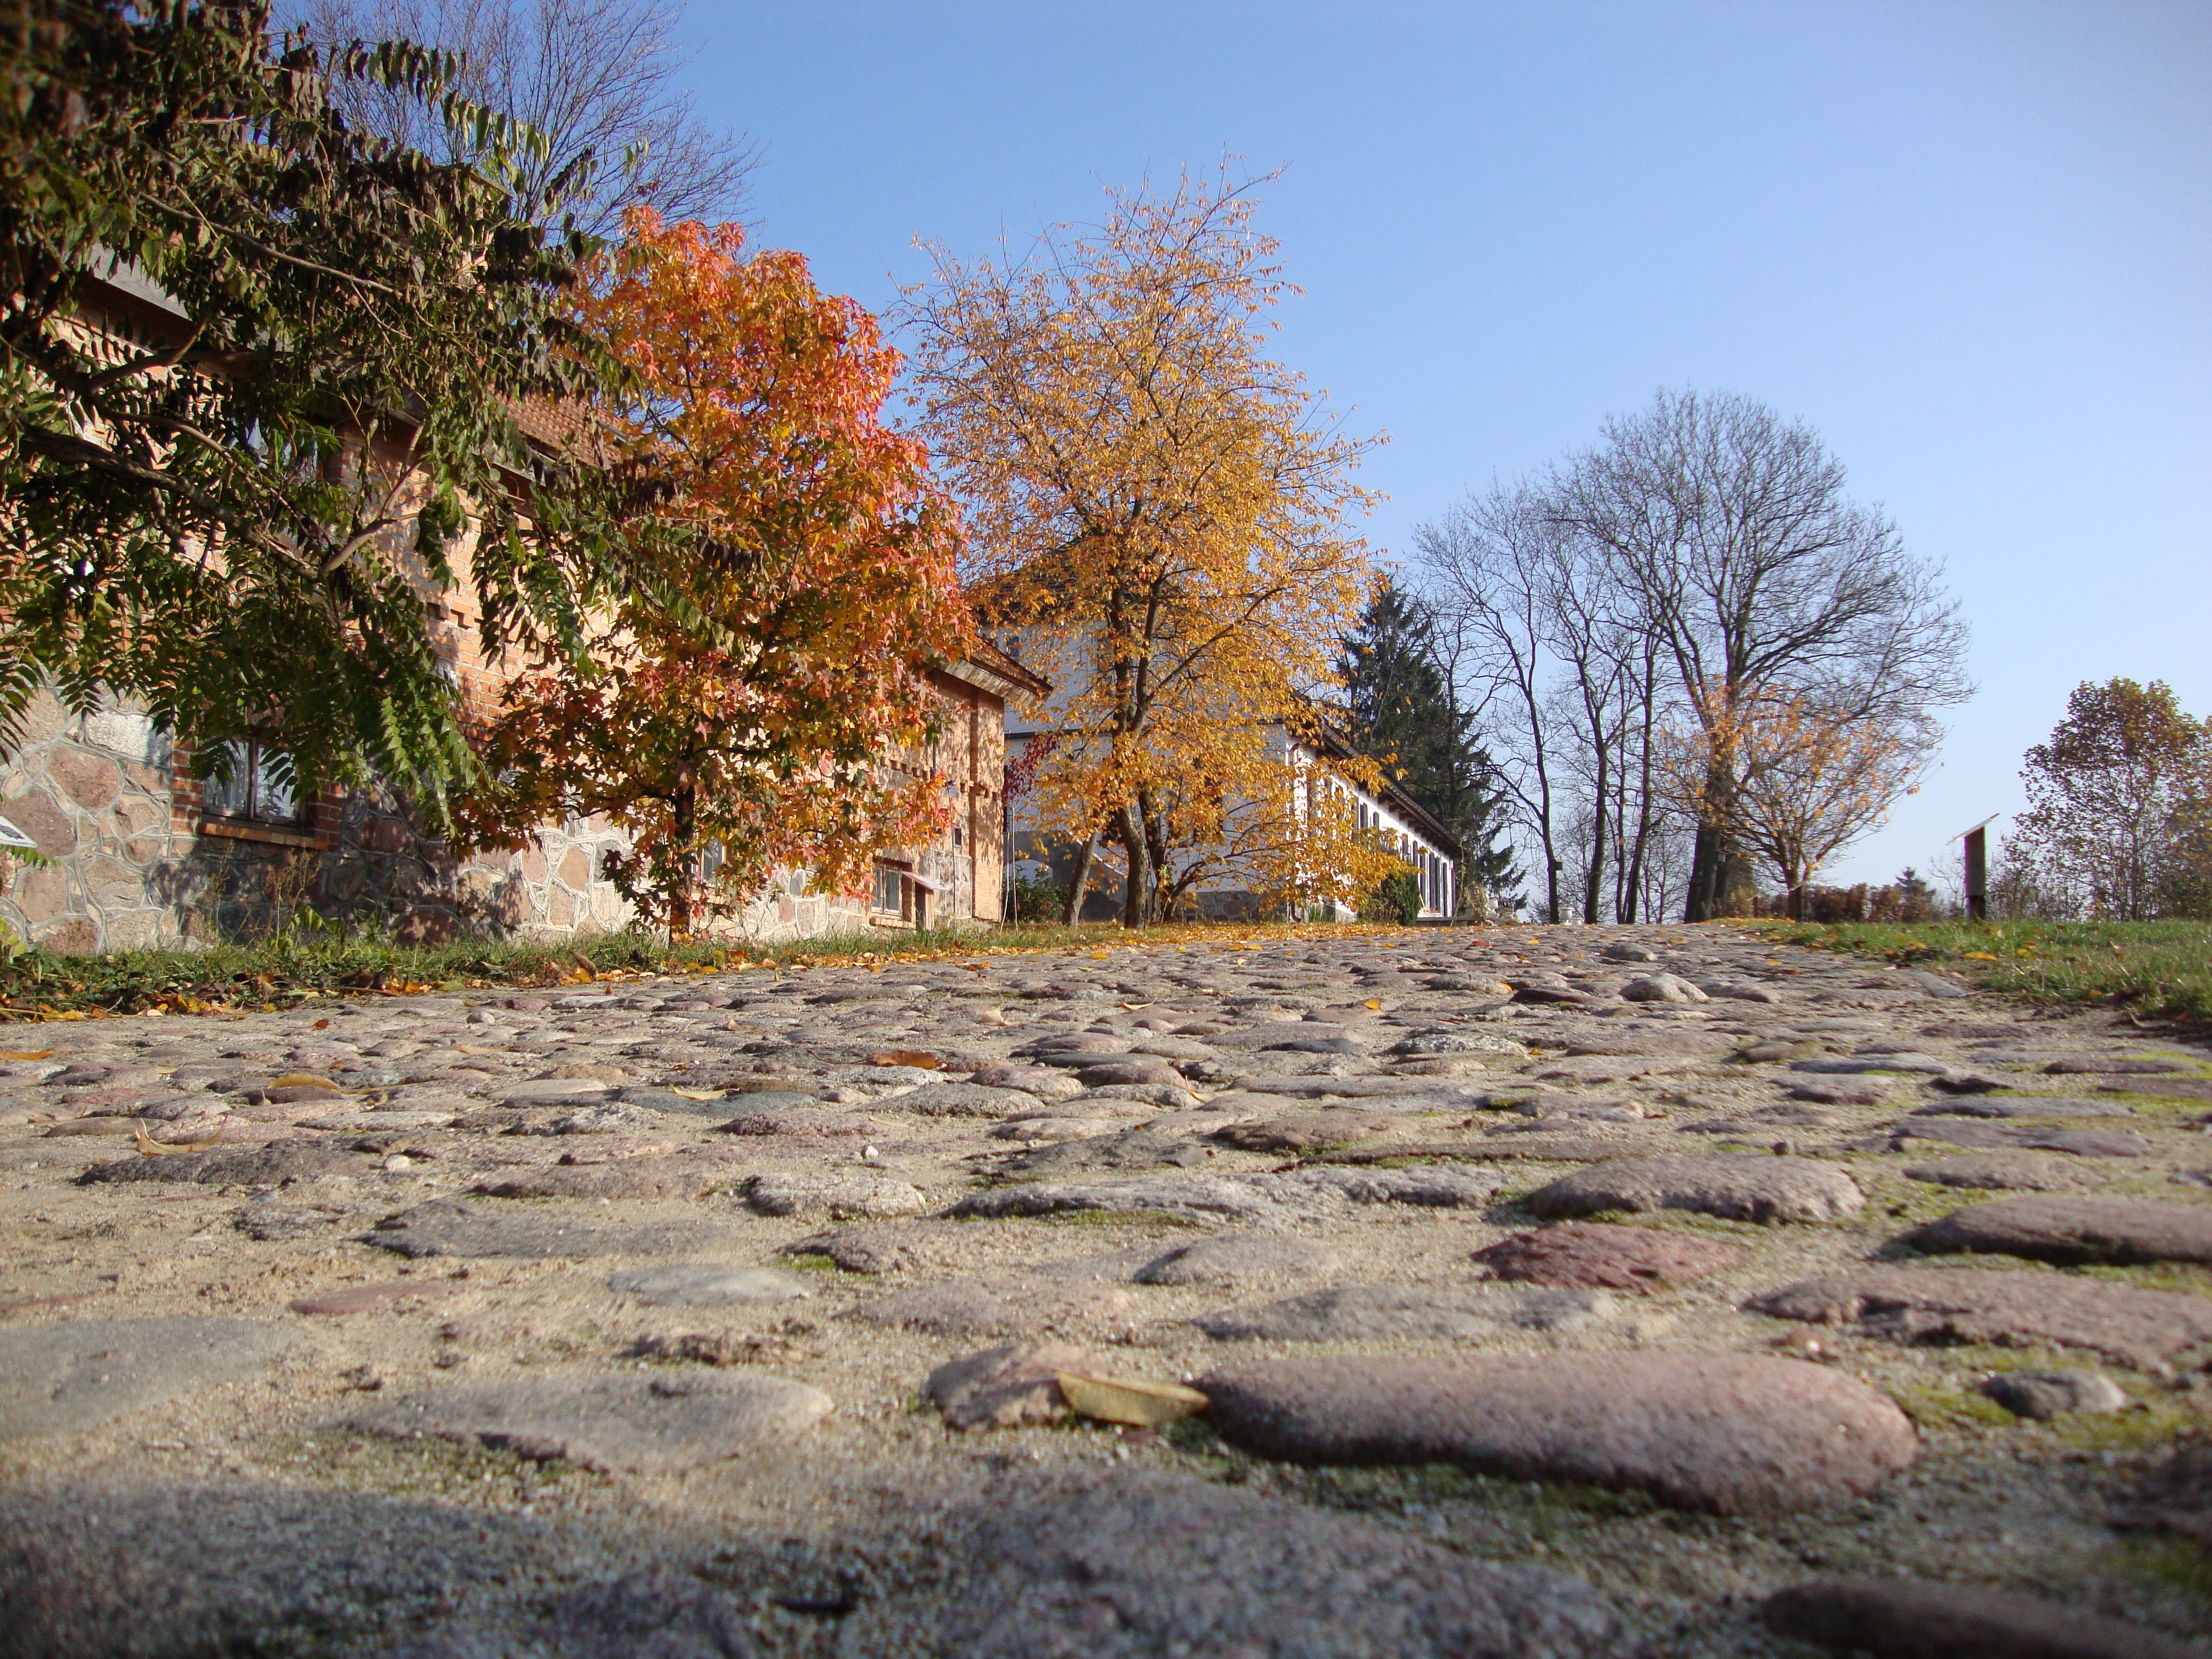
landscape, tree, wilderness, winter, plant, leaf, flower, autumn, park, season, poland, way, woodland, the stones, rural area, open air museum, sierpc, woody plant